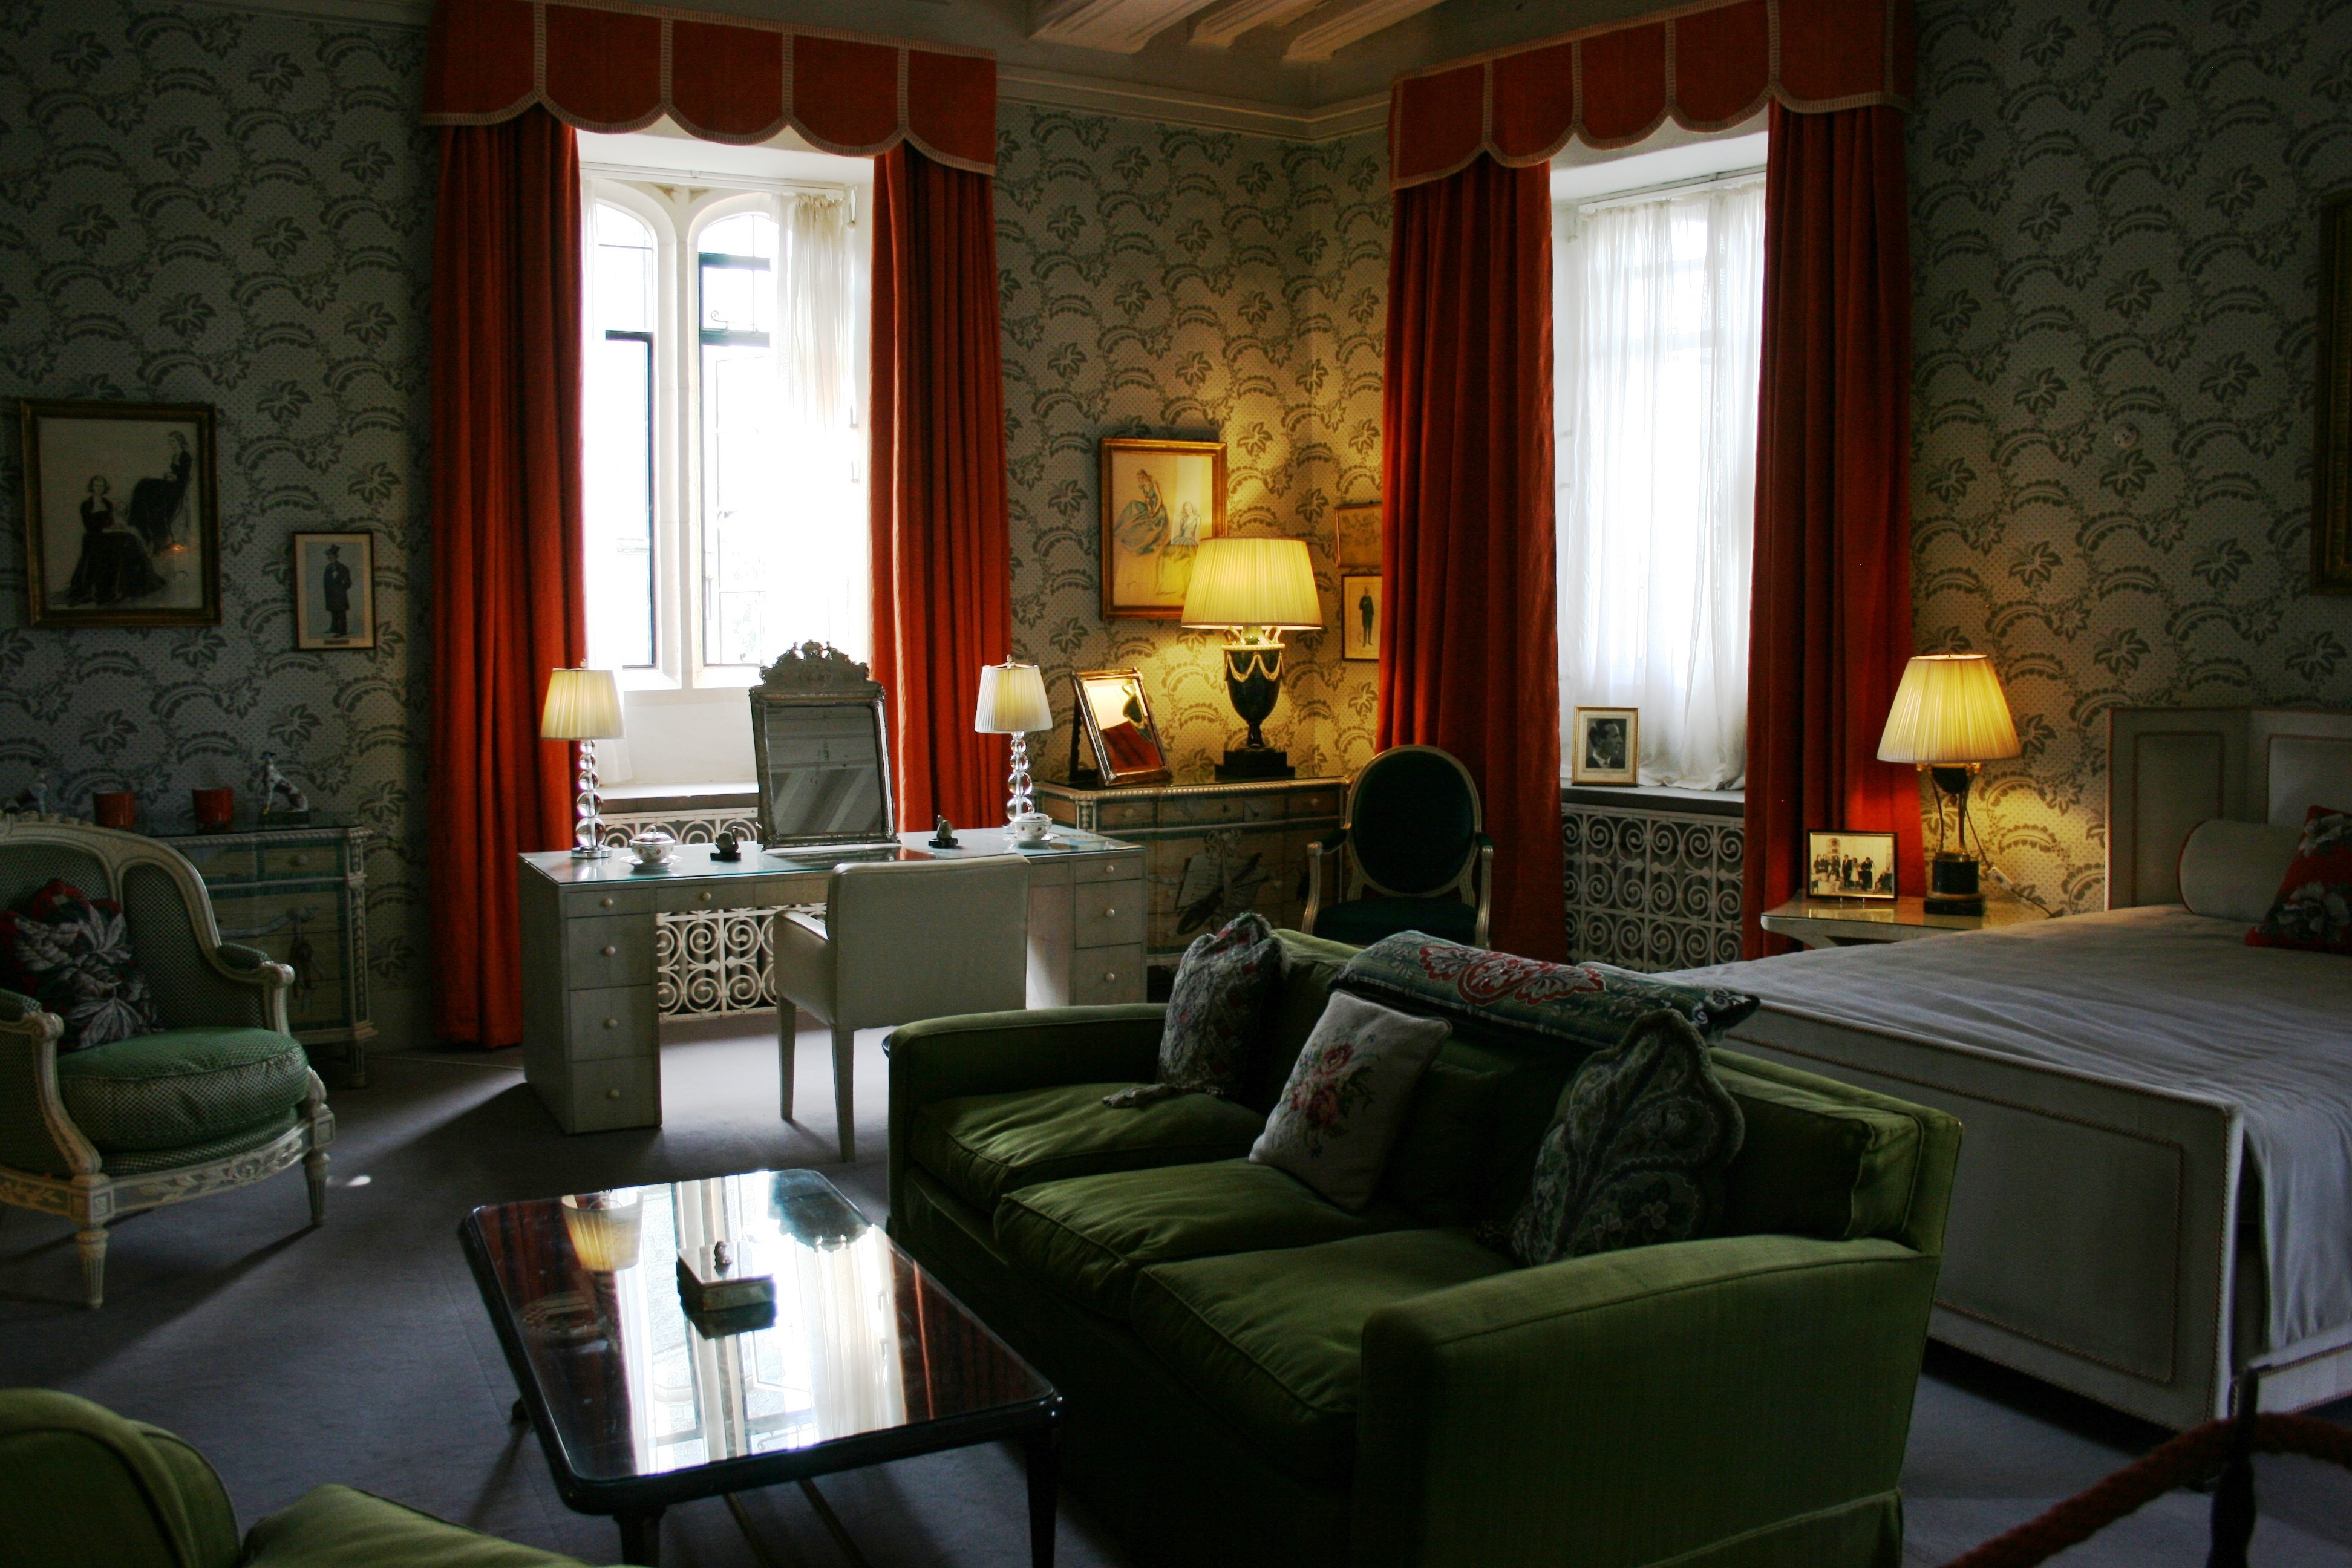
villa, mansion, home, cottage, property, living room, room, interior design, design, estate, suite, condominium, leeds castle